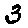
Label: 3